Gertrude Elizabeth Blood

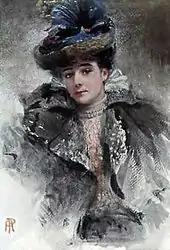

Shaw noted in his diary on 17 October 1889, that he had written to Edmund Yates asking that he give the position of art critic at "The World" to Lady Colin Campbell. Shaw's easily readable art and music reviews appeared regularly in "The World" and "The Star", but as his time was taken up in other ways, he would gladly resign from what he regarded as a bore. Much later he would write to Frank Harris, "From Lady Colin Campbell onward, I have been familiar with celebrated beauties and with what is by no means the same thing, really beautiful women."